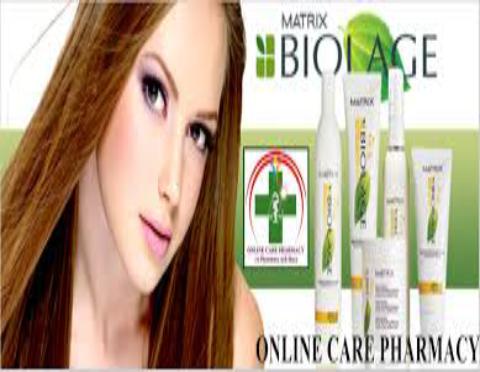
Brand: Biolage
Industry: Necessities